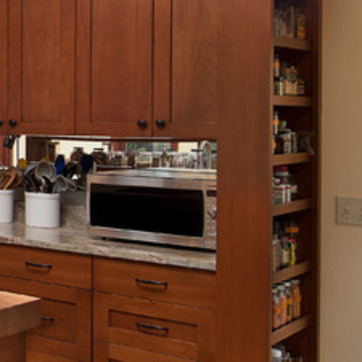
Material: metal